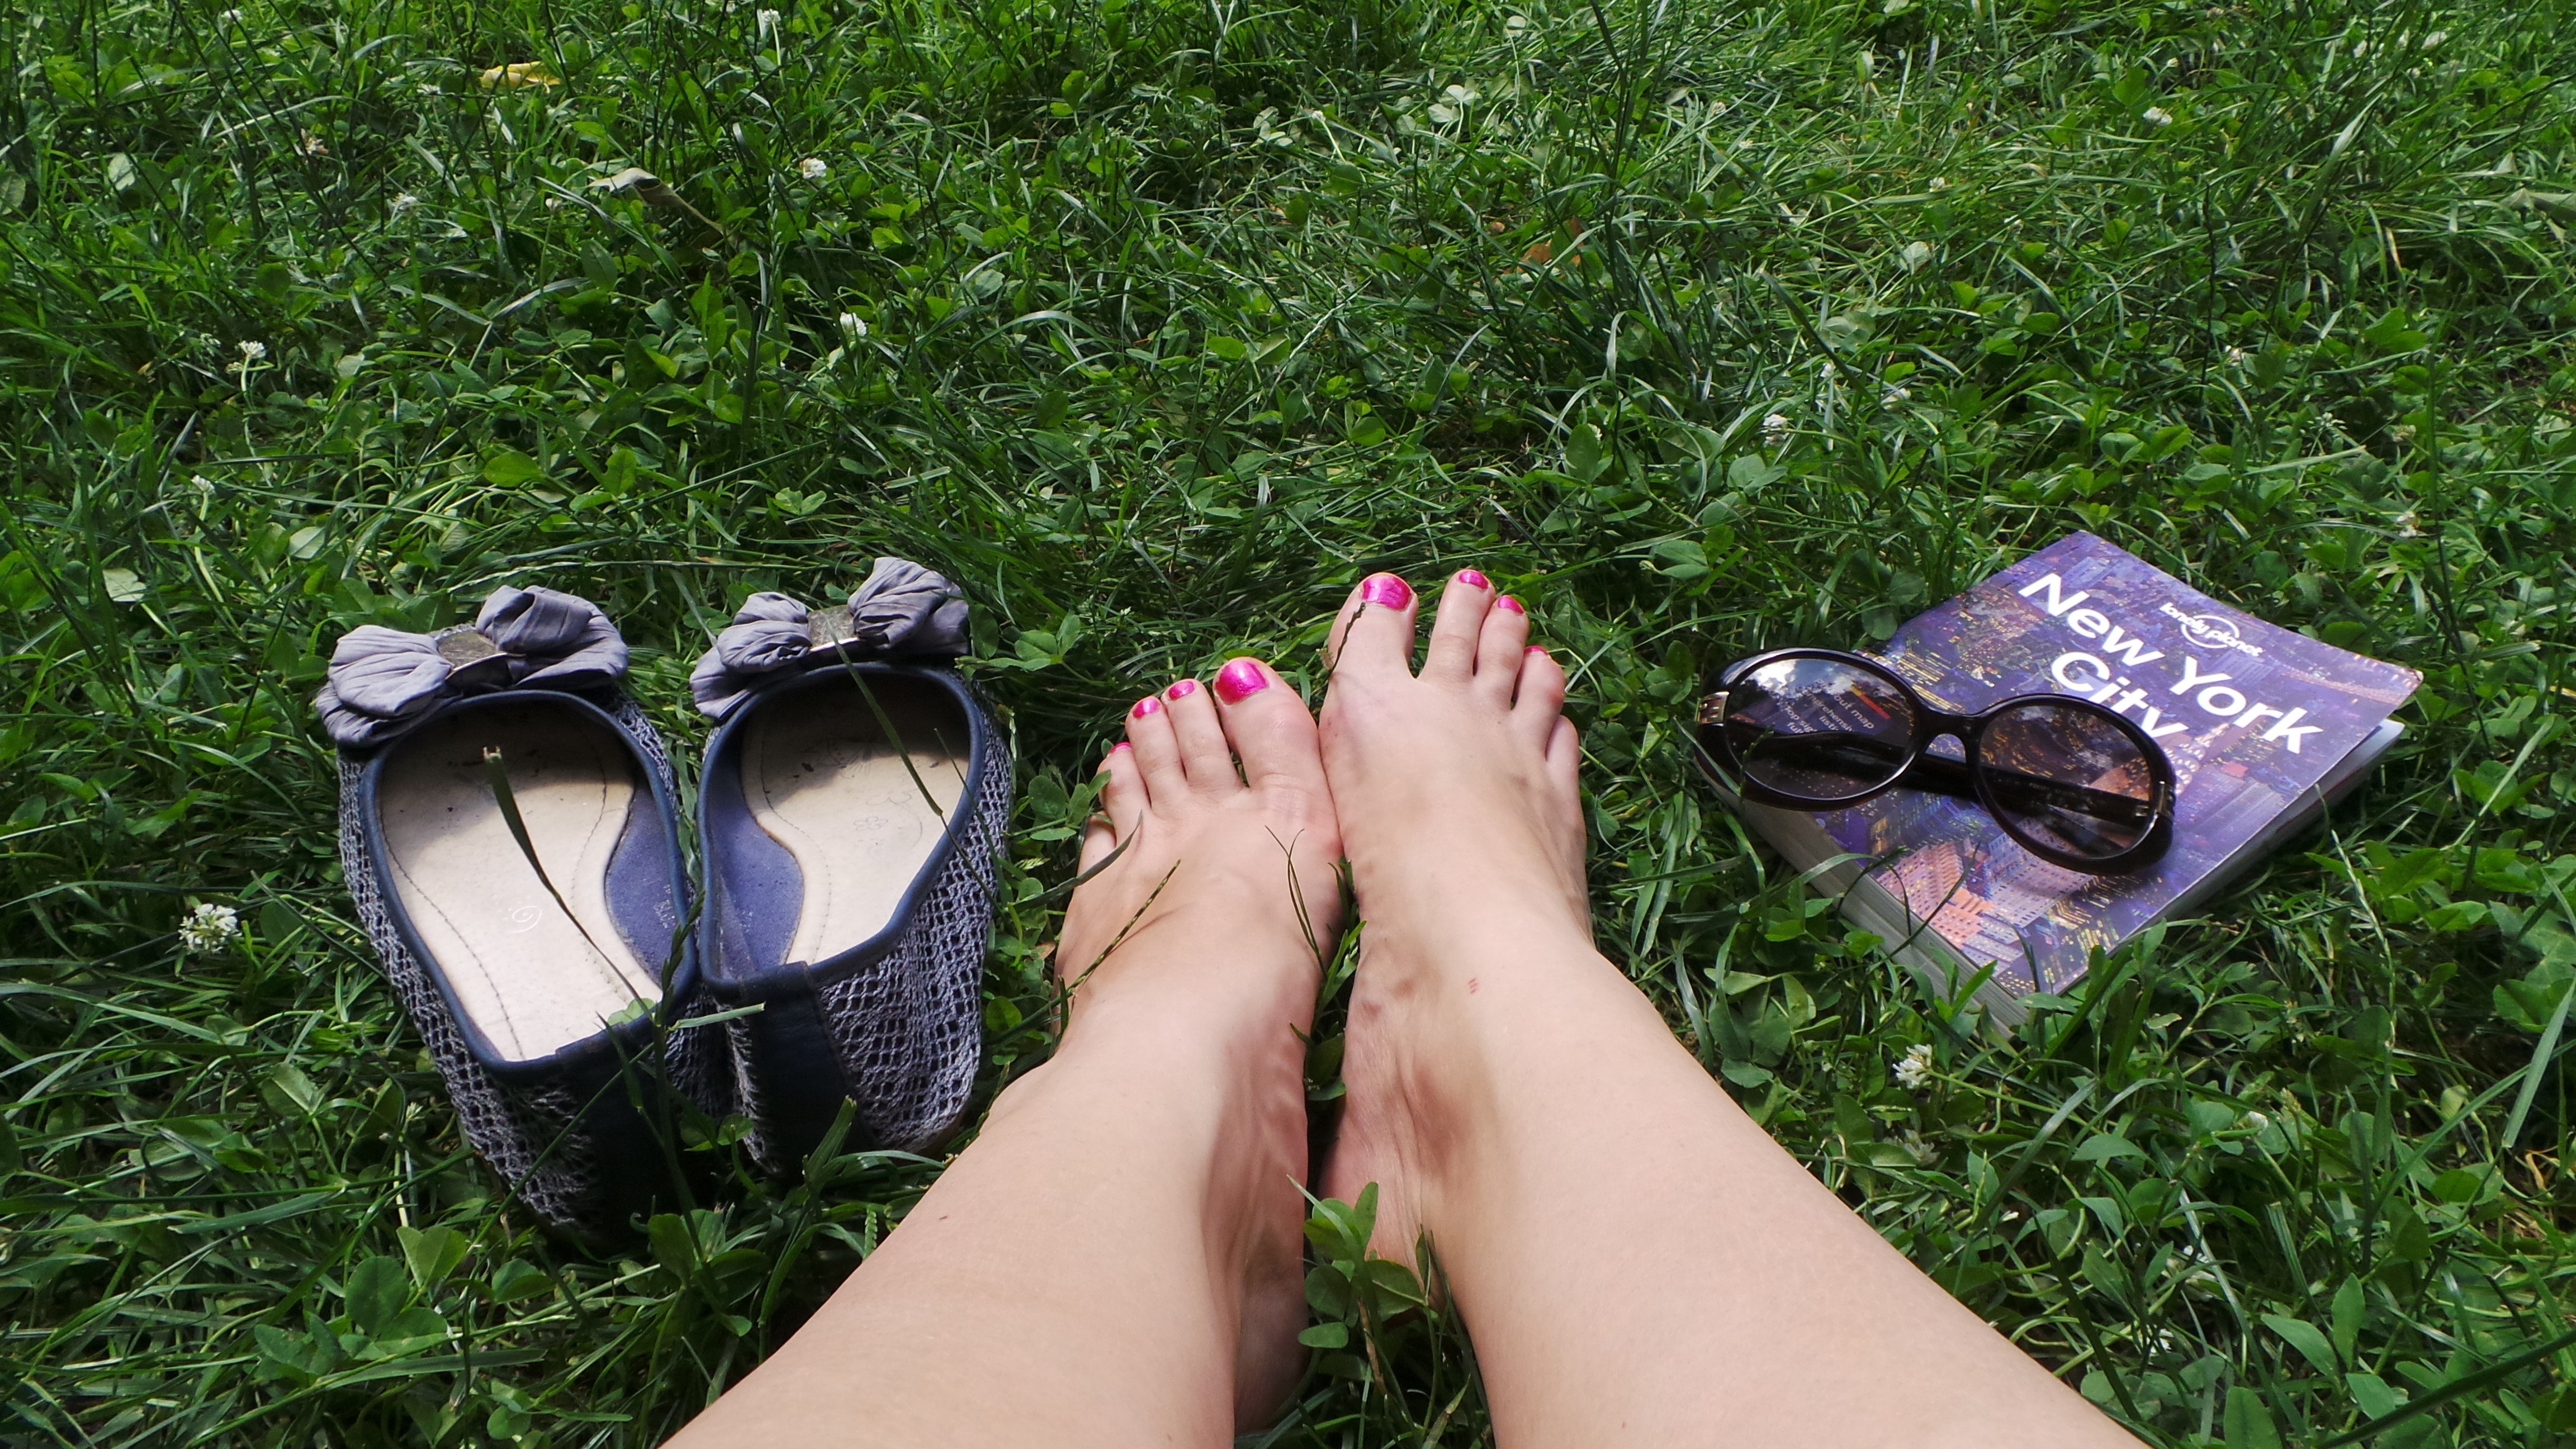
hand, grass, shoe, lawn, feet, new york, leg, finger, green, foot, park, holiday, human body, lazy, sunglasses, footwear, pedicure, outdoor shoe, travel guide